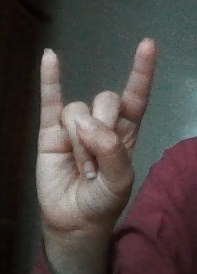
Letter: la